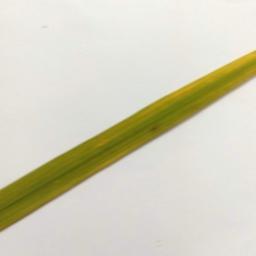
Label: Rice___Brown_Spot